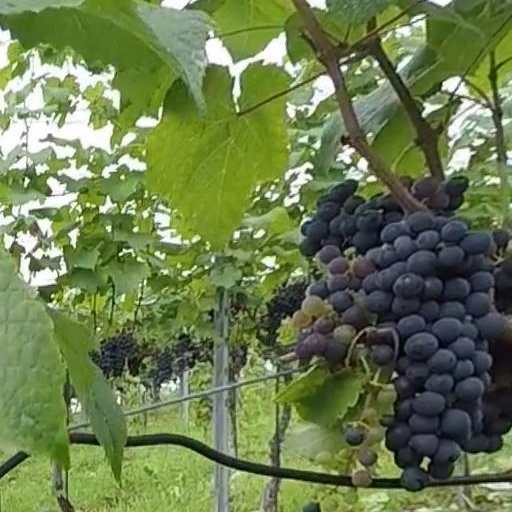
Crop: grape